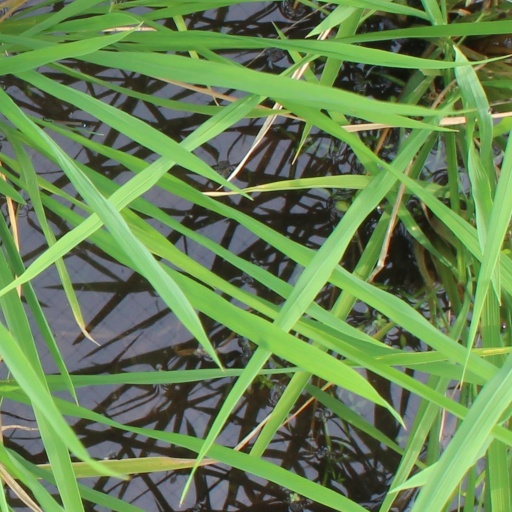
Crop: rice